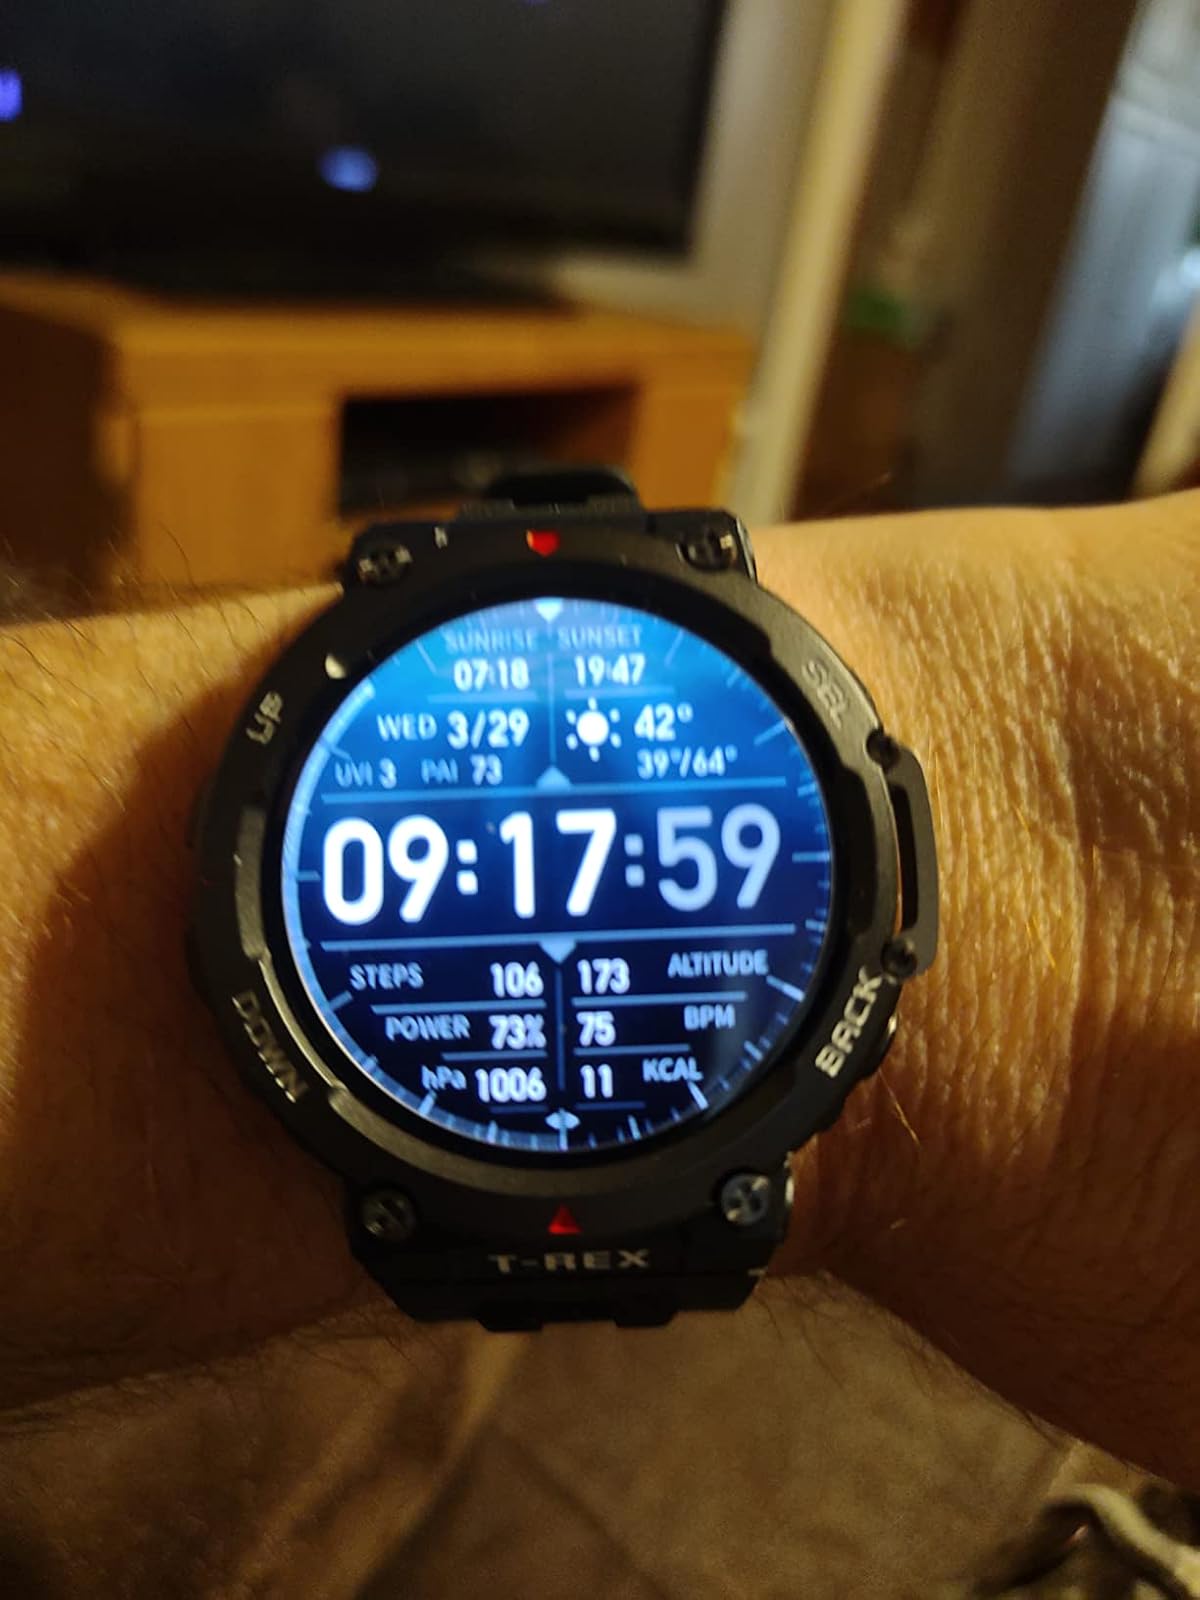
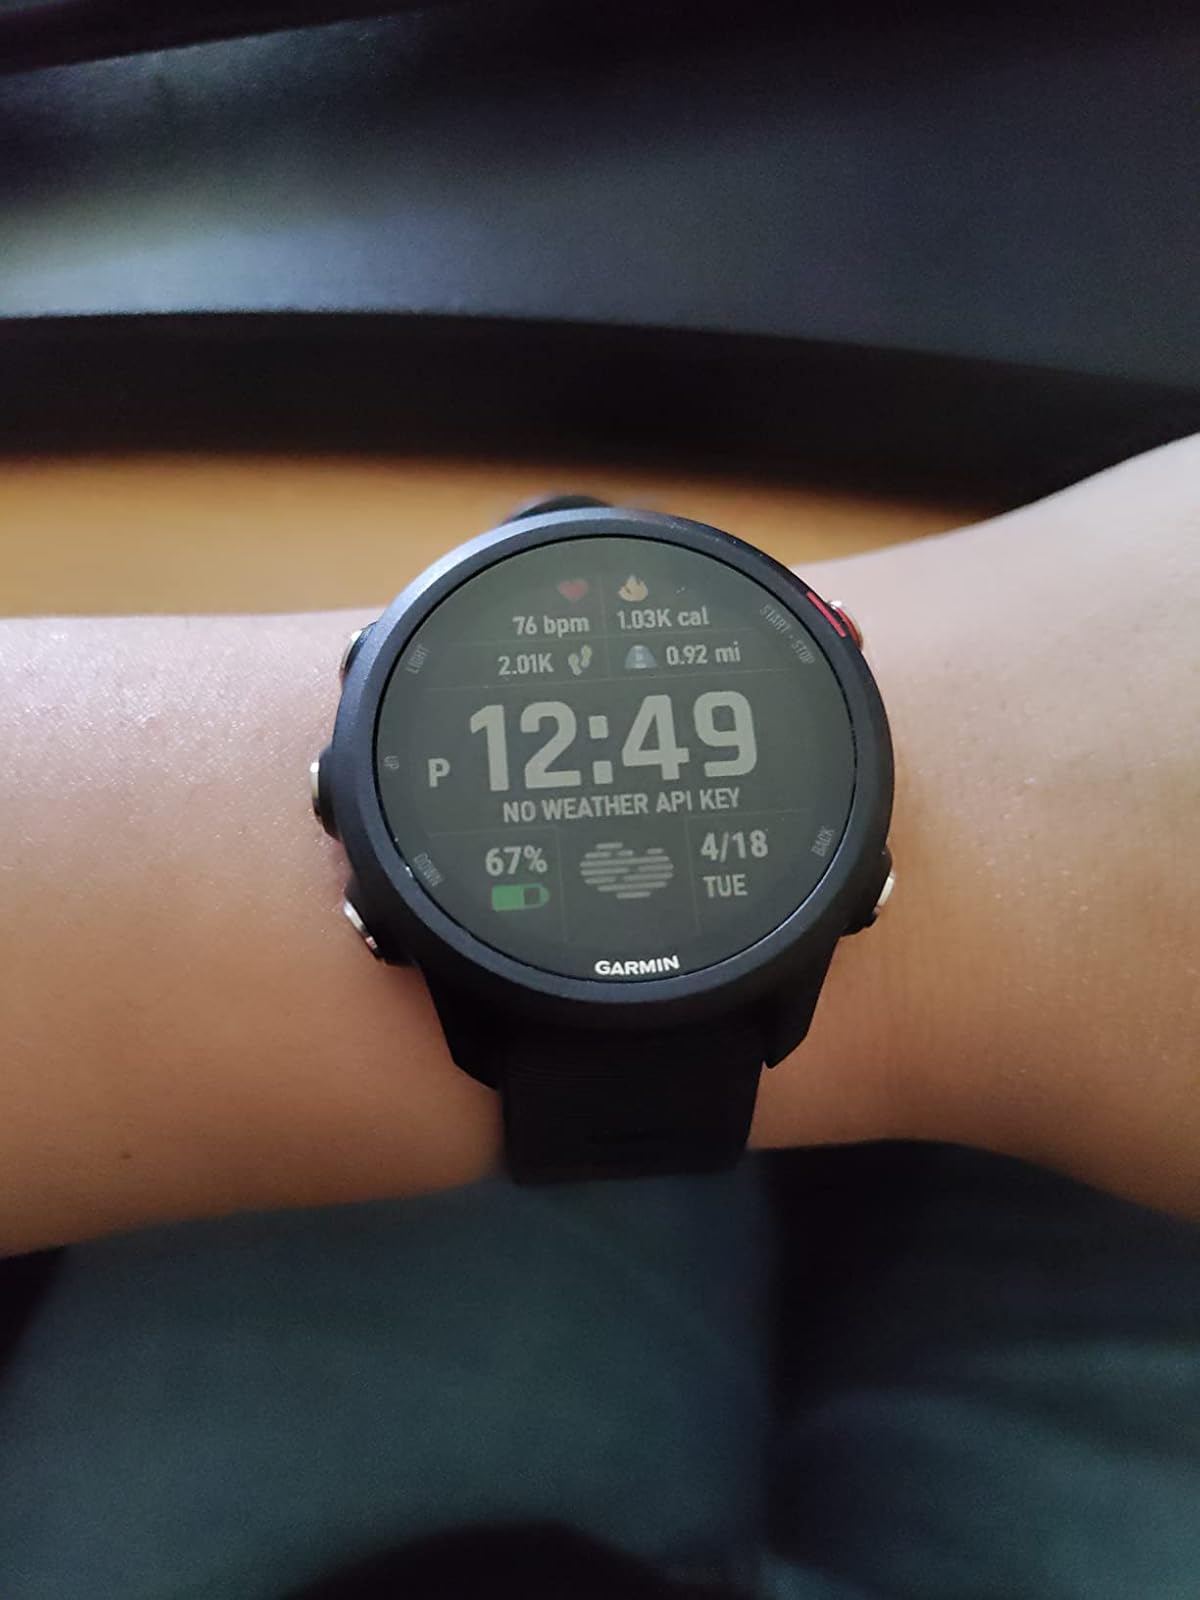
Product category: smartwatch
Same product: no